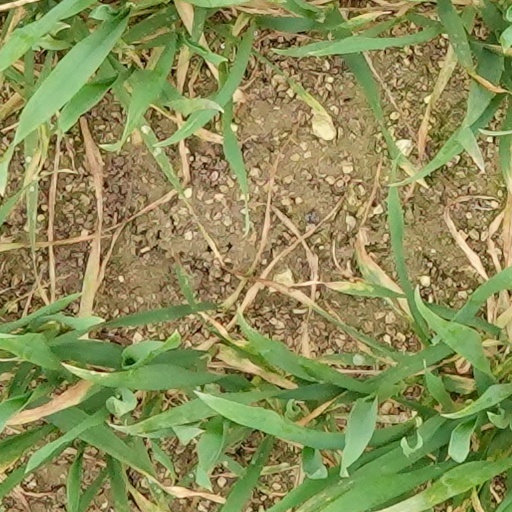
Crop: wheat